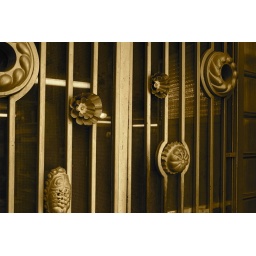
Back door to a cake shop in Igualada-Spain